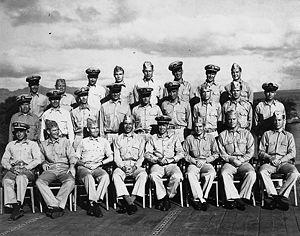
Gerald Ford, Photo de groupe avec le futur Président américain (1943). Celui-ci est à la seconde place de la première rangée en partant de la droite. Alors lieutenant de vaisseau, Ford servit sur le porte-avions USS Monterey dans l'océan Pacifique lors de la seconde guerre mondiale.